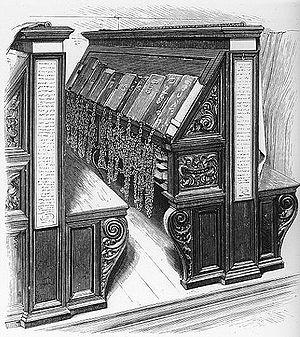
La bibliothèque Laurentienne est une bibliothèque publique d'État située dans l'enceinte du monastère San Lorenzo à Florence.